Ireland national rugby union team

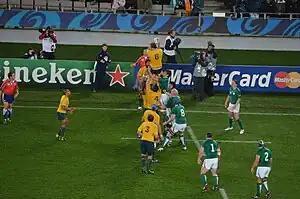
Ireland and contesting a line-out in the 2011 Rugby World Cup

In qualifying matches, Ireland defeated Russia and Georgia to advance to the 2003 tournament. Ireland finished second to Australia in their pool, and were knocked out by France in the quarter-finals.